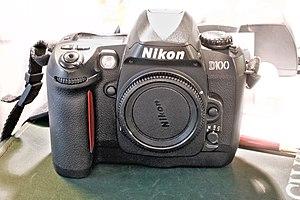
Le Nikon D100 est un appareil photographique reflex numérique semi-professionnel fabriqué par Nikon. C'est le premier reflex numérique de la marque à bénéficier d'une diffusion relativement étendue grâce à un prix plus abordable que les modèles strictement professionnels comme le D1. Il sera remplacé par le D200, qui sera lui-même remplacé par le D300.